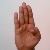
The image shows a hand gesture representing the letter 'B' in Indian Sign Language.